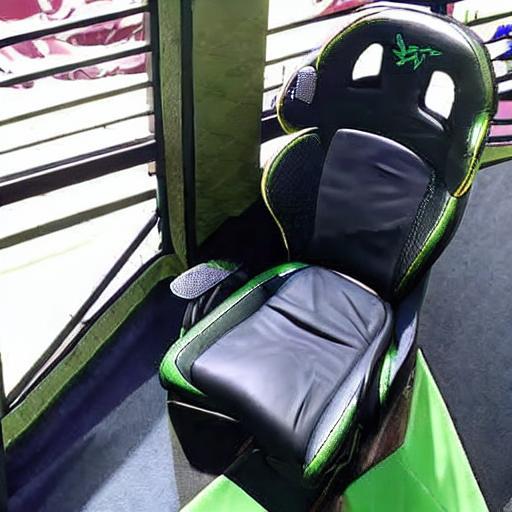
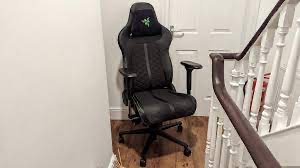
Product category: items_chair
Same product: no